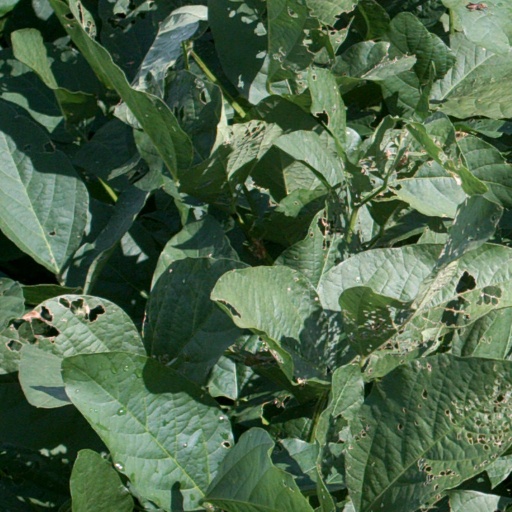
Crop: soybean